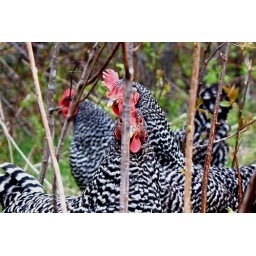
I got some of my best photos of the chickens when I lay in the field while they were at the edge of the woods.